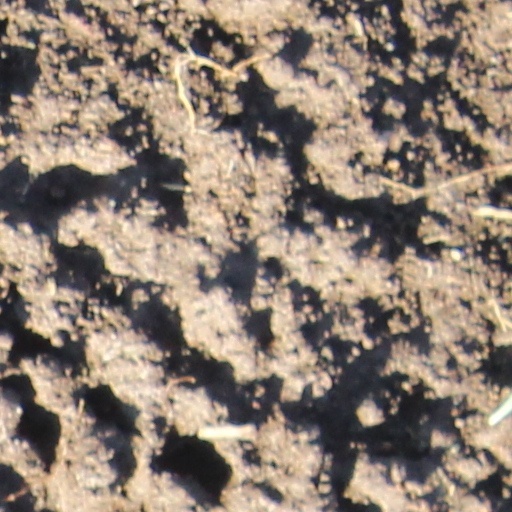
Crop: wheat